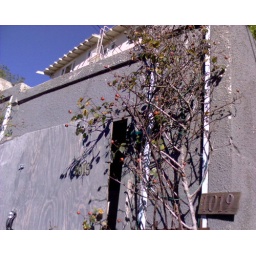
The red balls in front of this delightfully funky garage are rose hips.